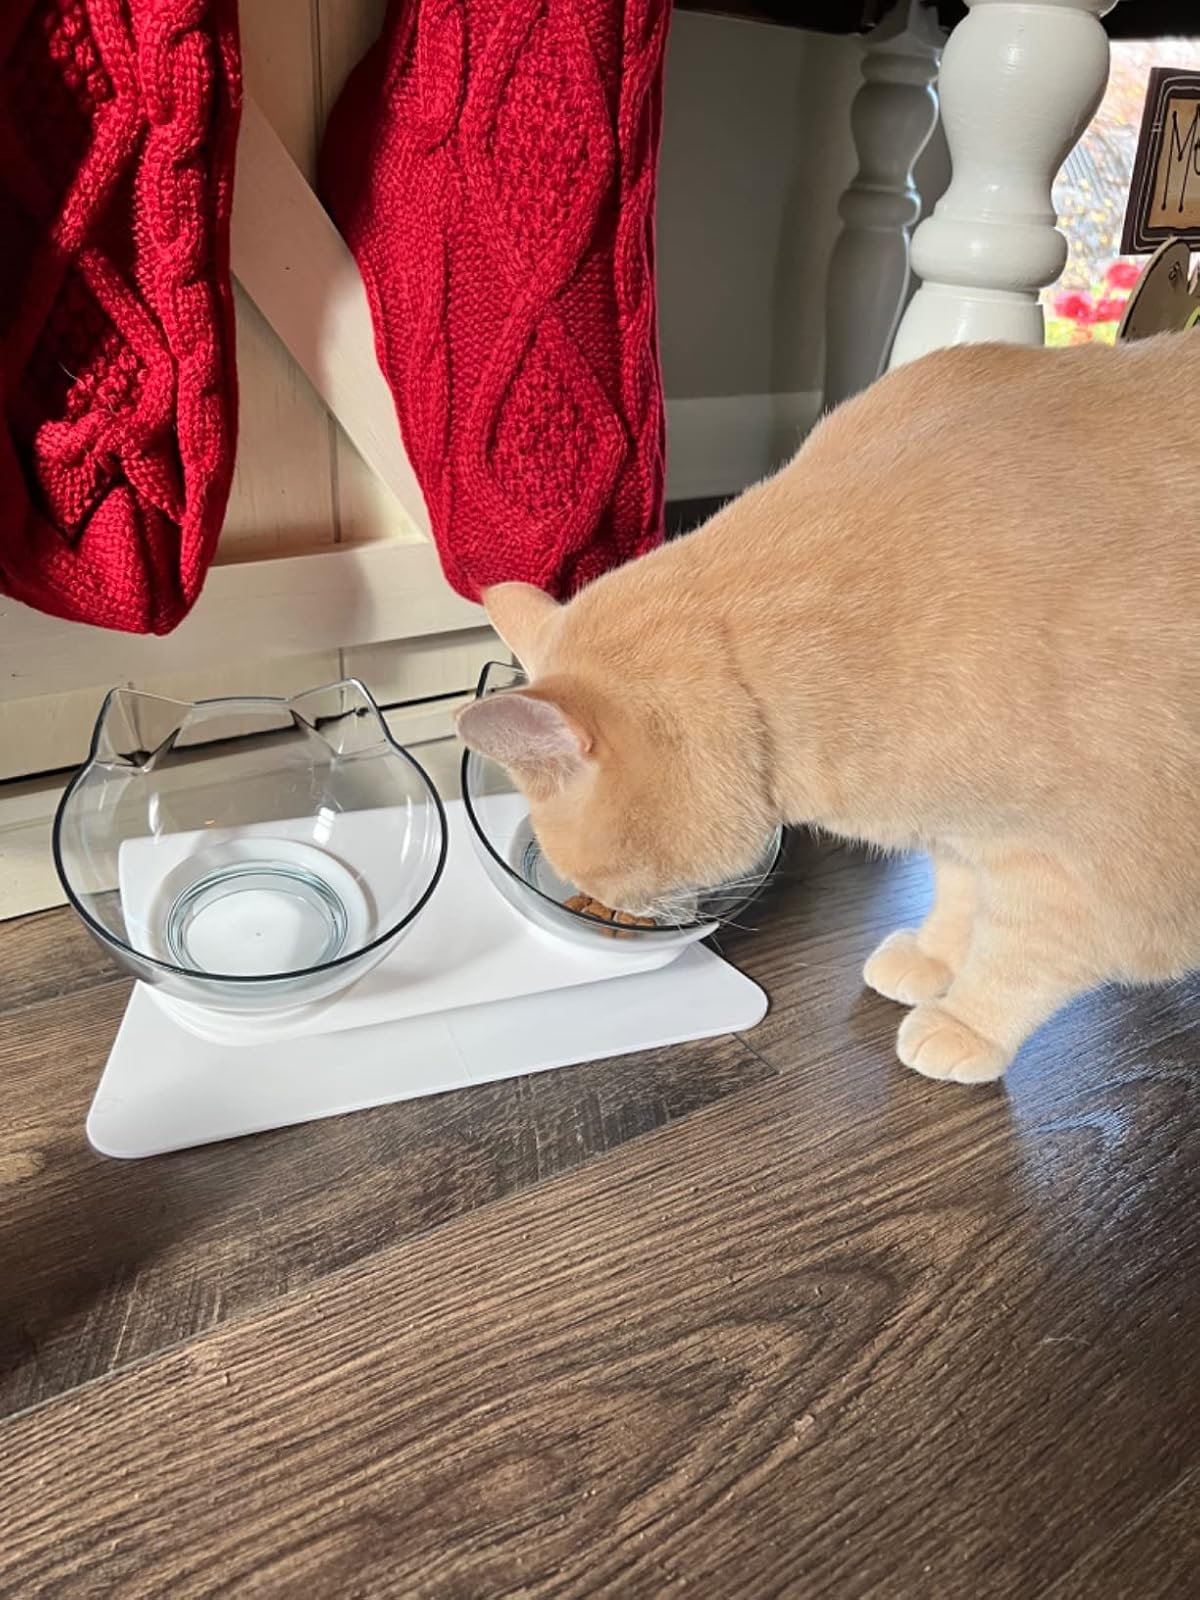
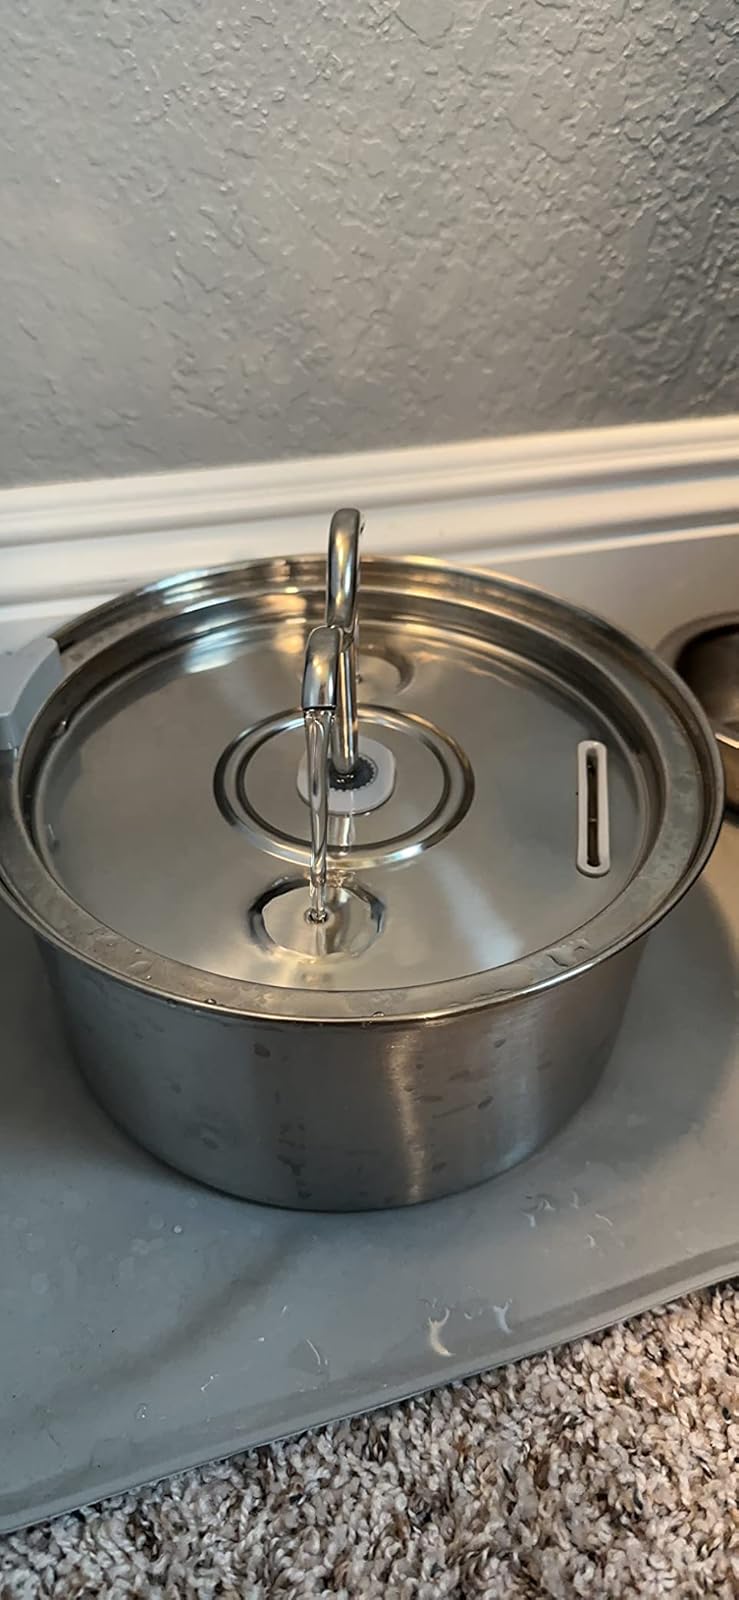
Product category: items_bowl
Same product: no